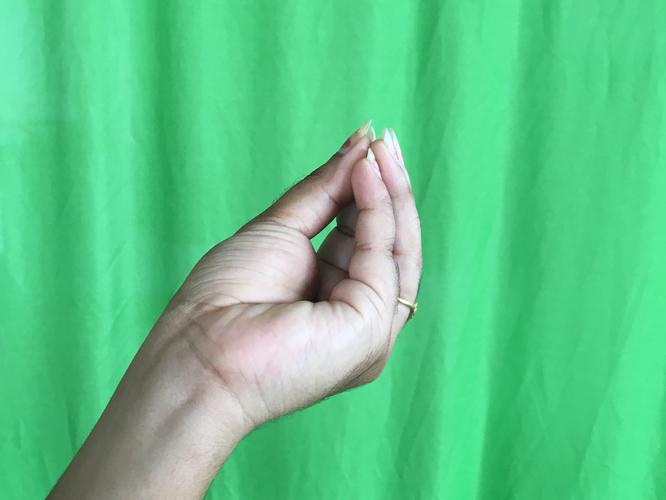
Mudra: Mukulam
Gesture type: single_hand